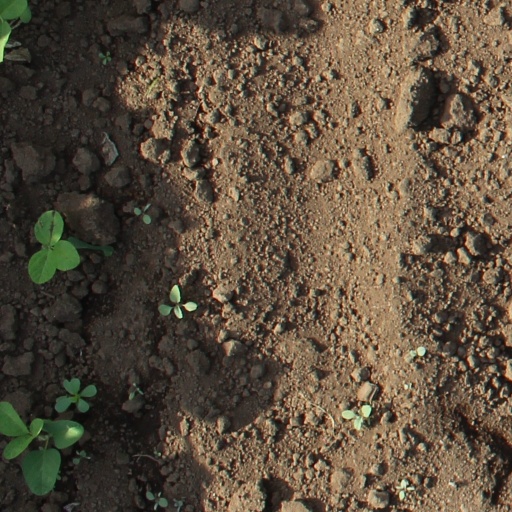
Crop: soybean